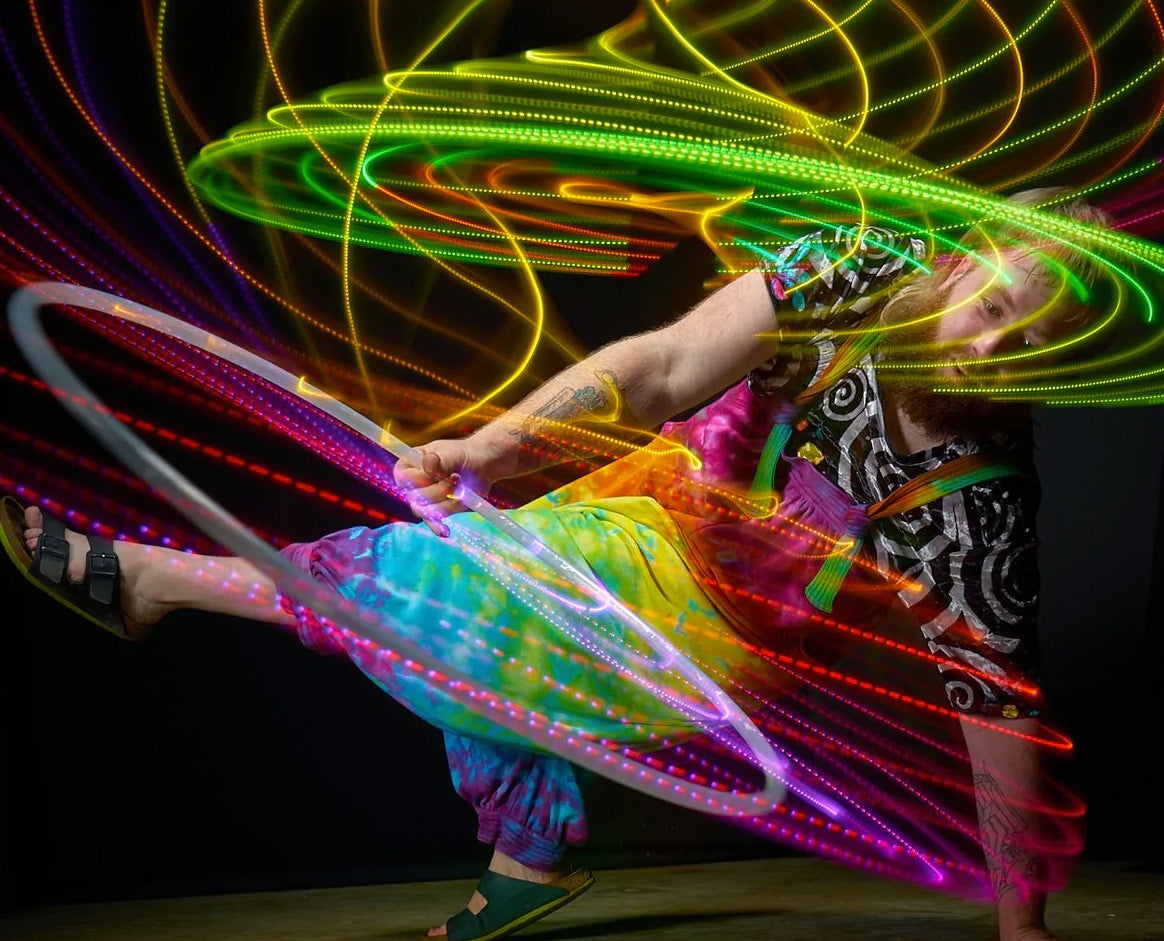
Starlight LED Hoop
Starlight LED Hoop *All sizes in stock and ready to ship* Introducing our most affordable high-quality remote controlled light up hula hoop. The Starlight hoop is like no other. 40 psychedelic patterns designed to create mesmerizing effects when the hoop is in motion. Easily customize the color and speed of each pattern using the remote and save them to the favorites bank. Most smart hoops have LEDs that shine only to the outside edge of the hoop. The Starlight is different. The LEDs shine a full 360 degrees around, lighting up the hoop tubing. Because of this, fewer LEDs are needed to create stunning effects. That also means the batteries last longer on a charge, making this a perfect hoop for long flow jams, performances, and festival use! The removable lithium-ion battery, counterweight, and circuitry weight a total of only 1 ounce, making this LED hoop feel just like a regular non-LED hoop. The LEDs are spaced evenly around the hoop with no uneven light gaps (single density model only). Double density LEDs will have approximately one 3" battery gap. Remote control Precision counterweight balanced Runs 3 to 6 hours on one battery Comes with 2 rechargeable li-ion batteries and a charger 21 to 27 full color 360 degree LEDs (Single Density) 41 to 54 full color 360 degree LEDs (Double Density) Sanded grip strip on inside of hoop Lifetime warranty These cannot be customized or modified. Looking for custom options? Check out our Custom Atomic V Hoops . Looking for a deal? Shop Clearance Starlight Hoops
Brand: Astral Hoops
Category: Toys & Games > Toys > Sports Toys > Fitness Toys > Hula Hoops